Matt Hardy

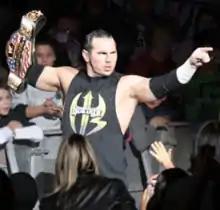
Hardy as United States Champion in 2008

On March 30 at WrestleMania XXIV, during the Money in the Bank ladder match Hardy cut through the crowd and attacked MVP to prevent him from winning the match. He made his official in-ring return the next night on "Raw", losing a singles match to WWE Champion Randy Orton. On the April 4 episode of "SmackDown", Hardy faced MVP in a non-title match, which he won, re-igniting their storyline rivalry. Hardy defeated MVP to win the United States Championship at Backlash on April 27, and retained his title against MVP five days later on "SmackDown".